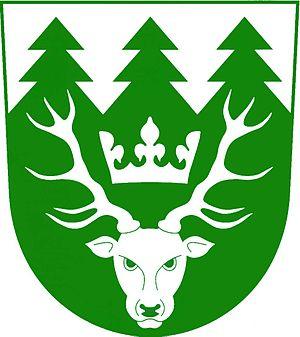
Poběžovice u Holic est une commune rurale du district et de la région de Pardubice, en République tchèque. Sa population s'élevait à 252 habitants en 2017.